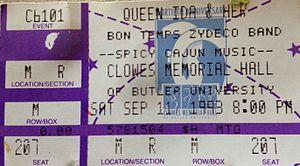
Queen Ida est une accordéoniste de zydeco née le 15 janvier 1929 à Lake Charles en Louisiane.